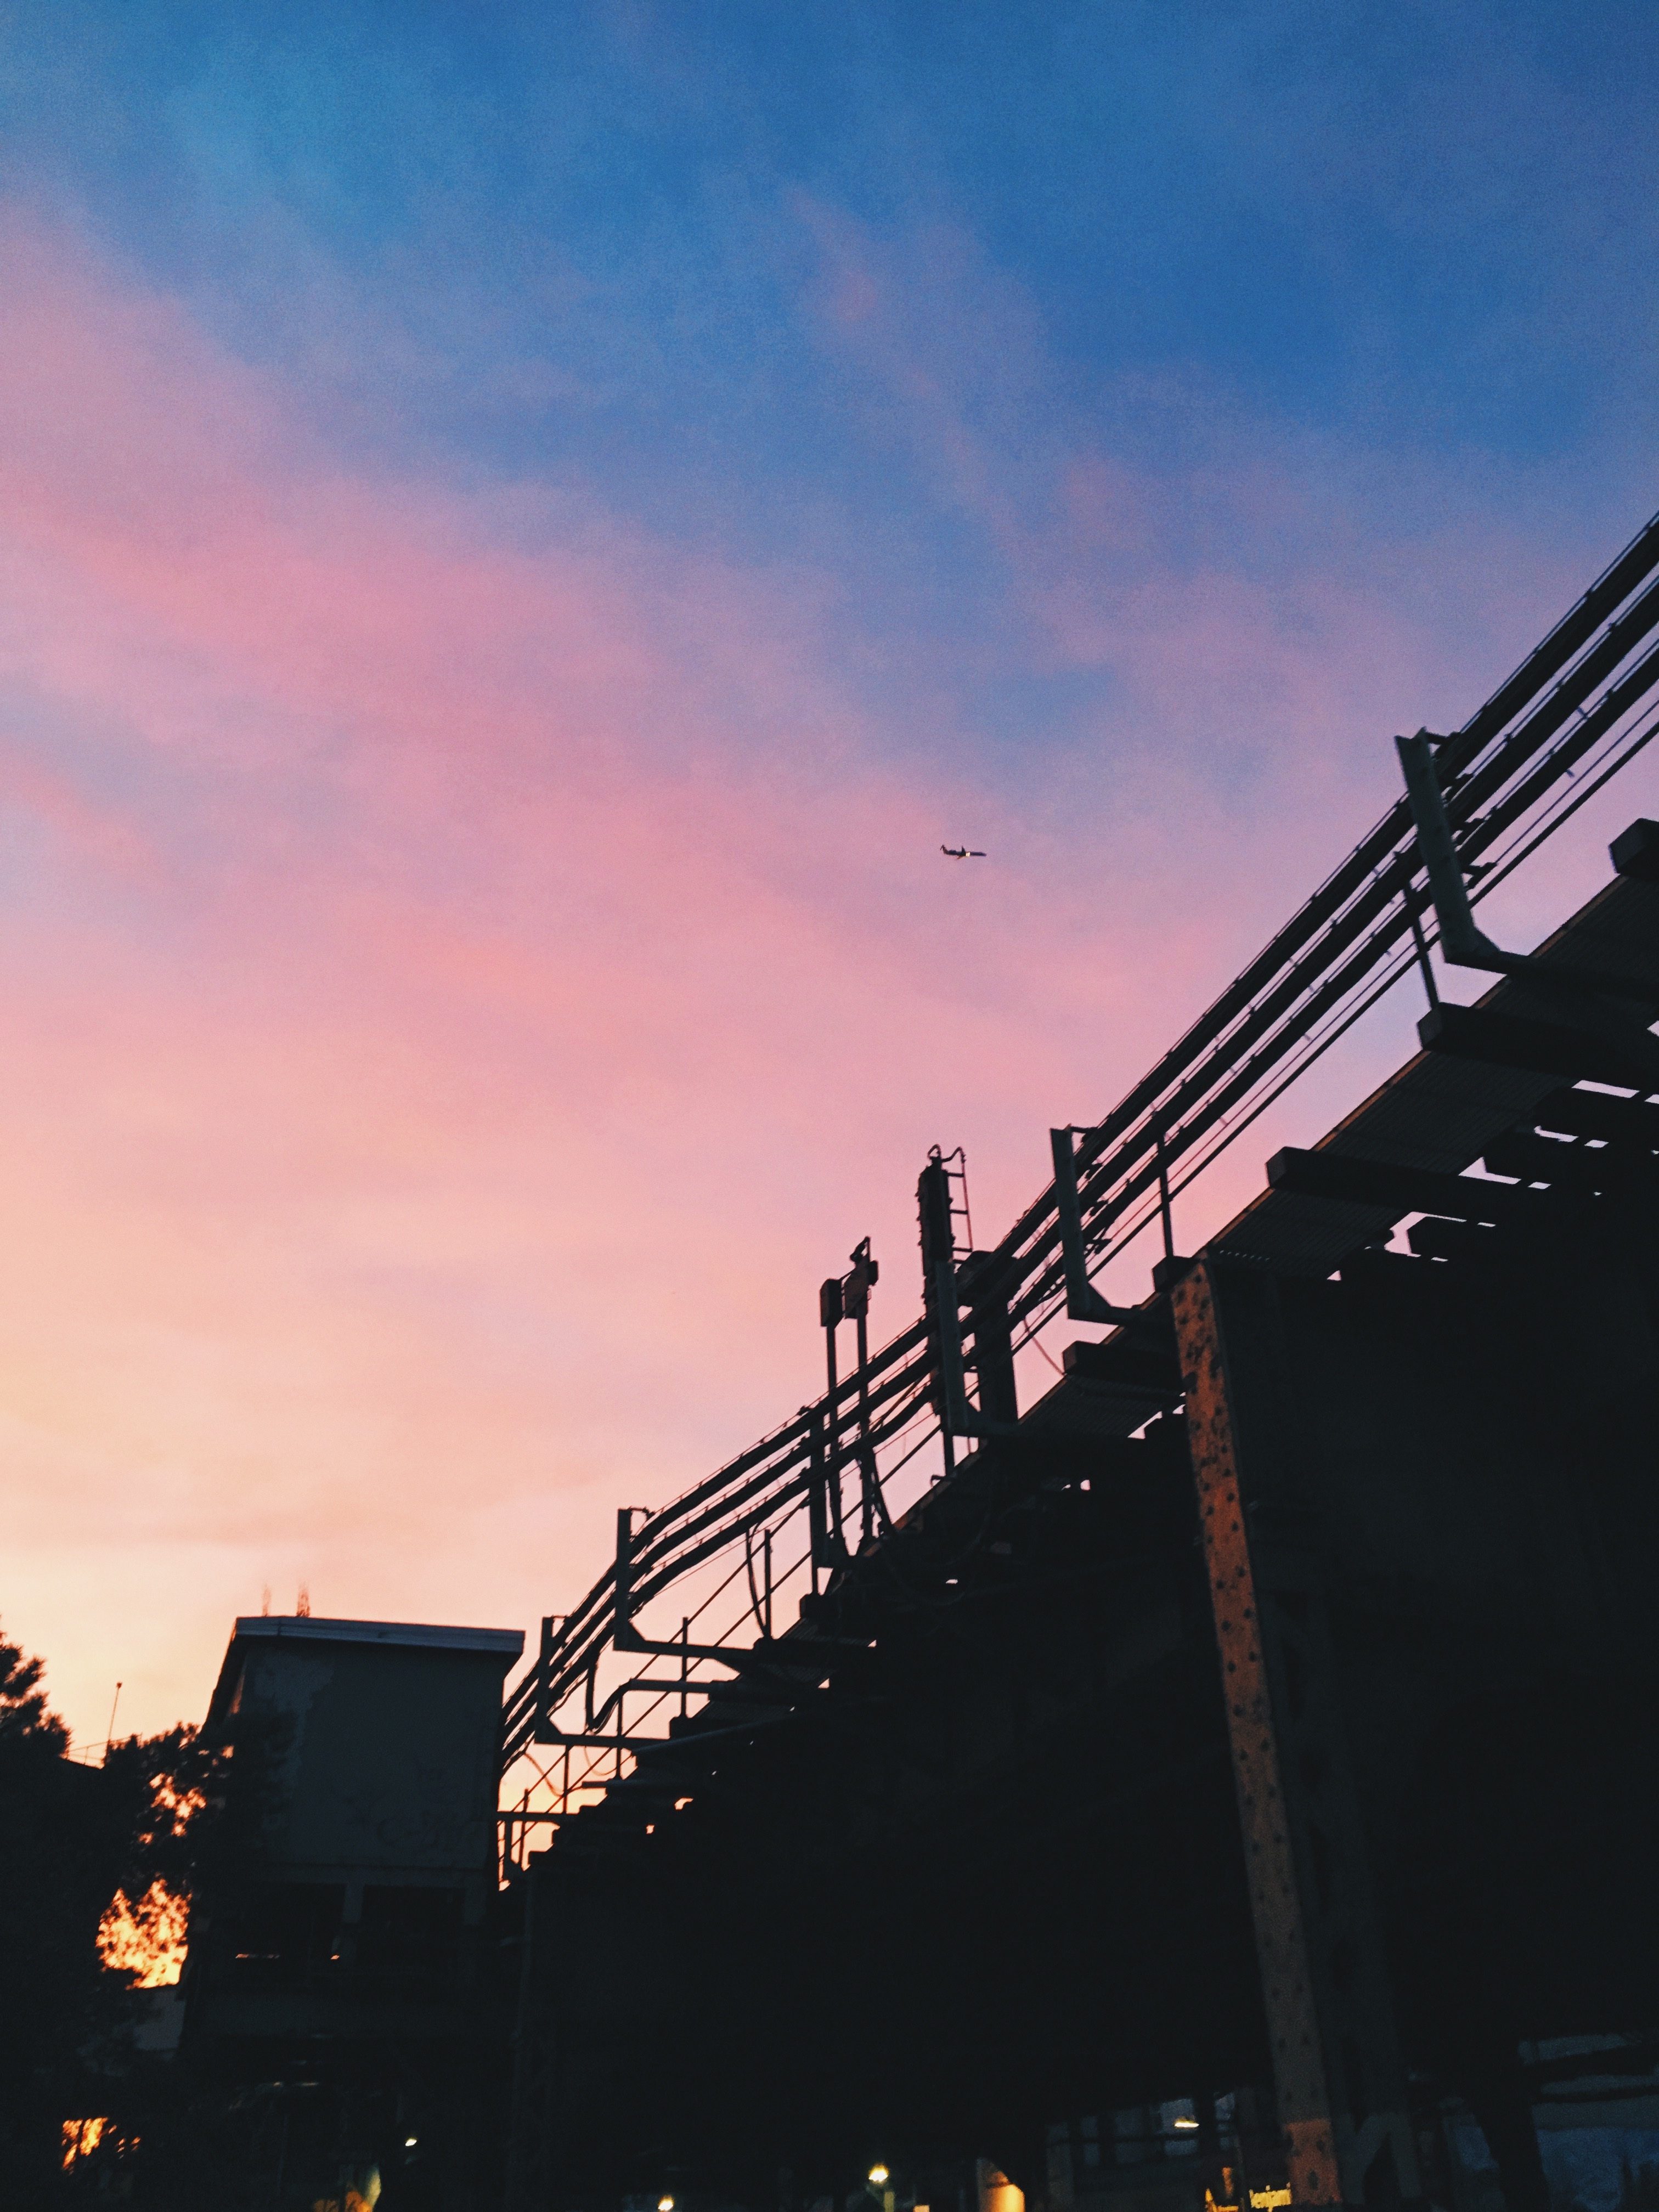
cloud, sky, sunset, skyline, sunlight, morning, dawn, city, cityscape, dusk, evening, shape, urban area